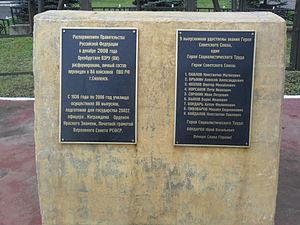
Iouri Vassilievitch Bondarev, né le 15 mars 1924 à Orsk et mort le 29 mars 2020 à Moscou, est un écrivain soviétique puis russe de langue russe.